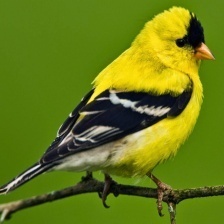
Species: AMERICAN GOLDFINCH
Scientific name: SPINUS TRISTIS
ImageNet parent category: goldfinch